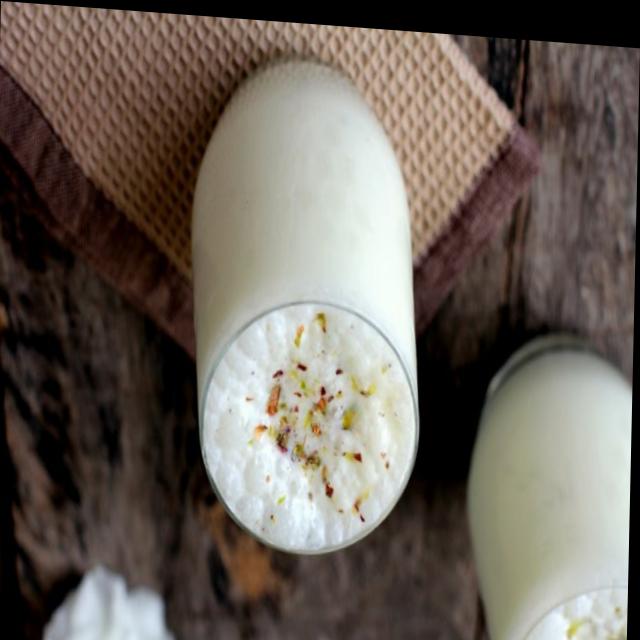
Dish: lassi